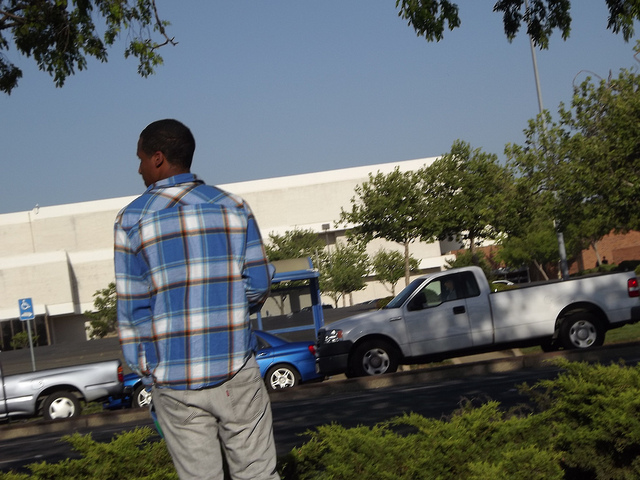
A man wearing a plaid shirt, standing next to a truck.